Scholars' Stairs

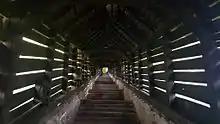
Scholars' Stairs

The Stairs were built in 1642 to connect the lower and upper parts of the citadel in Sighişoara. The main purpose was to allow people to reach the church and the school easily in winter time, obviating the problems caused by the snow.